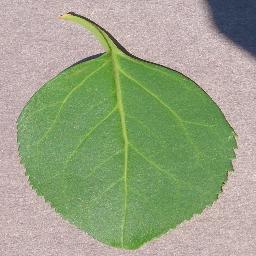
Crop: cherry
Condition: (including_sour)_healthy